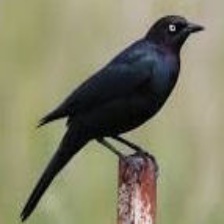
Species: BREWERS BLACKBIRD
Scientific name: EUPHAGUS CYANOCEPHALUS